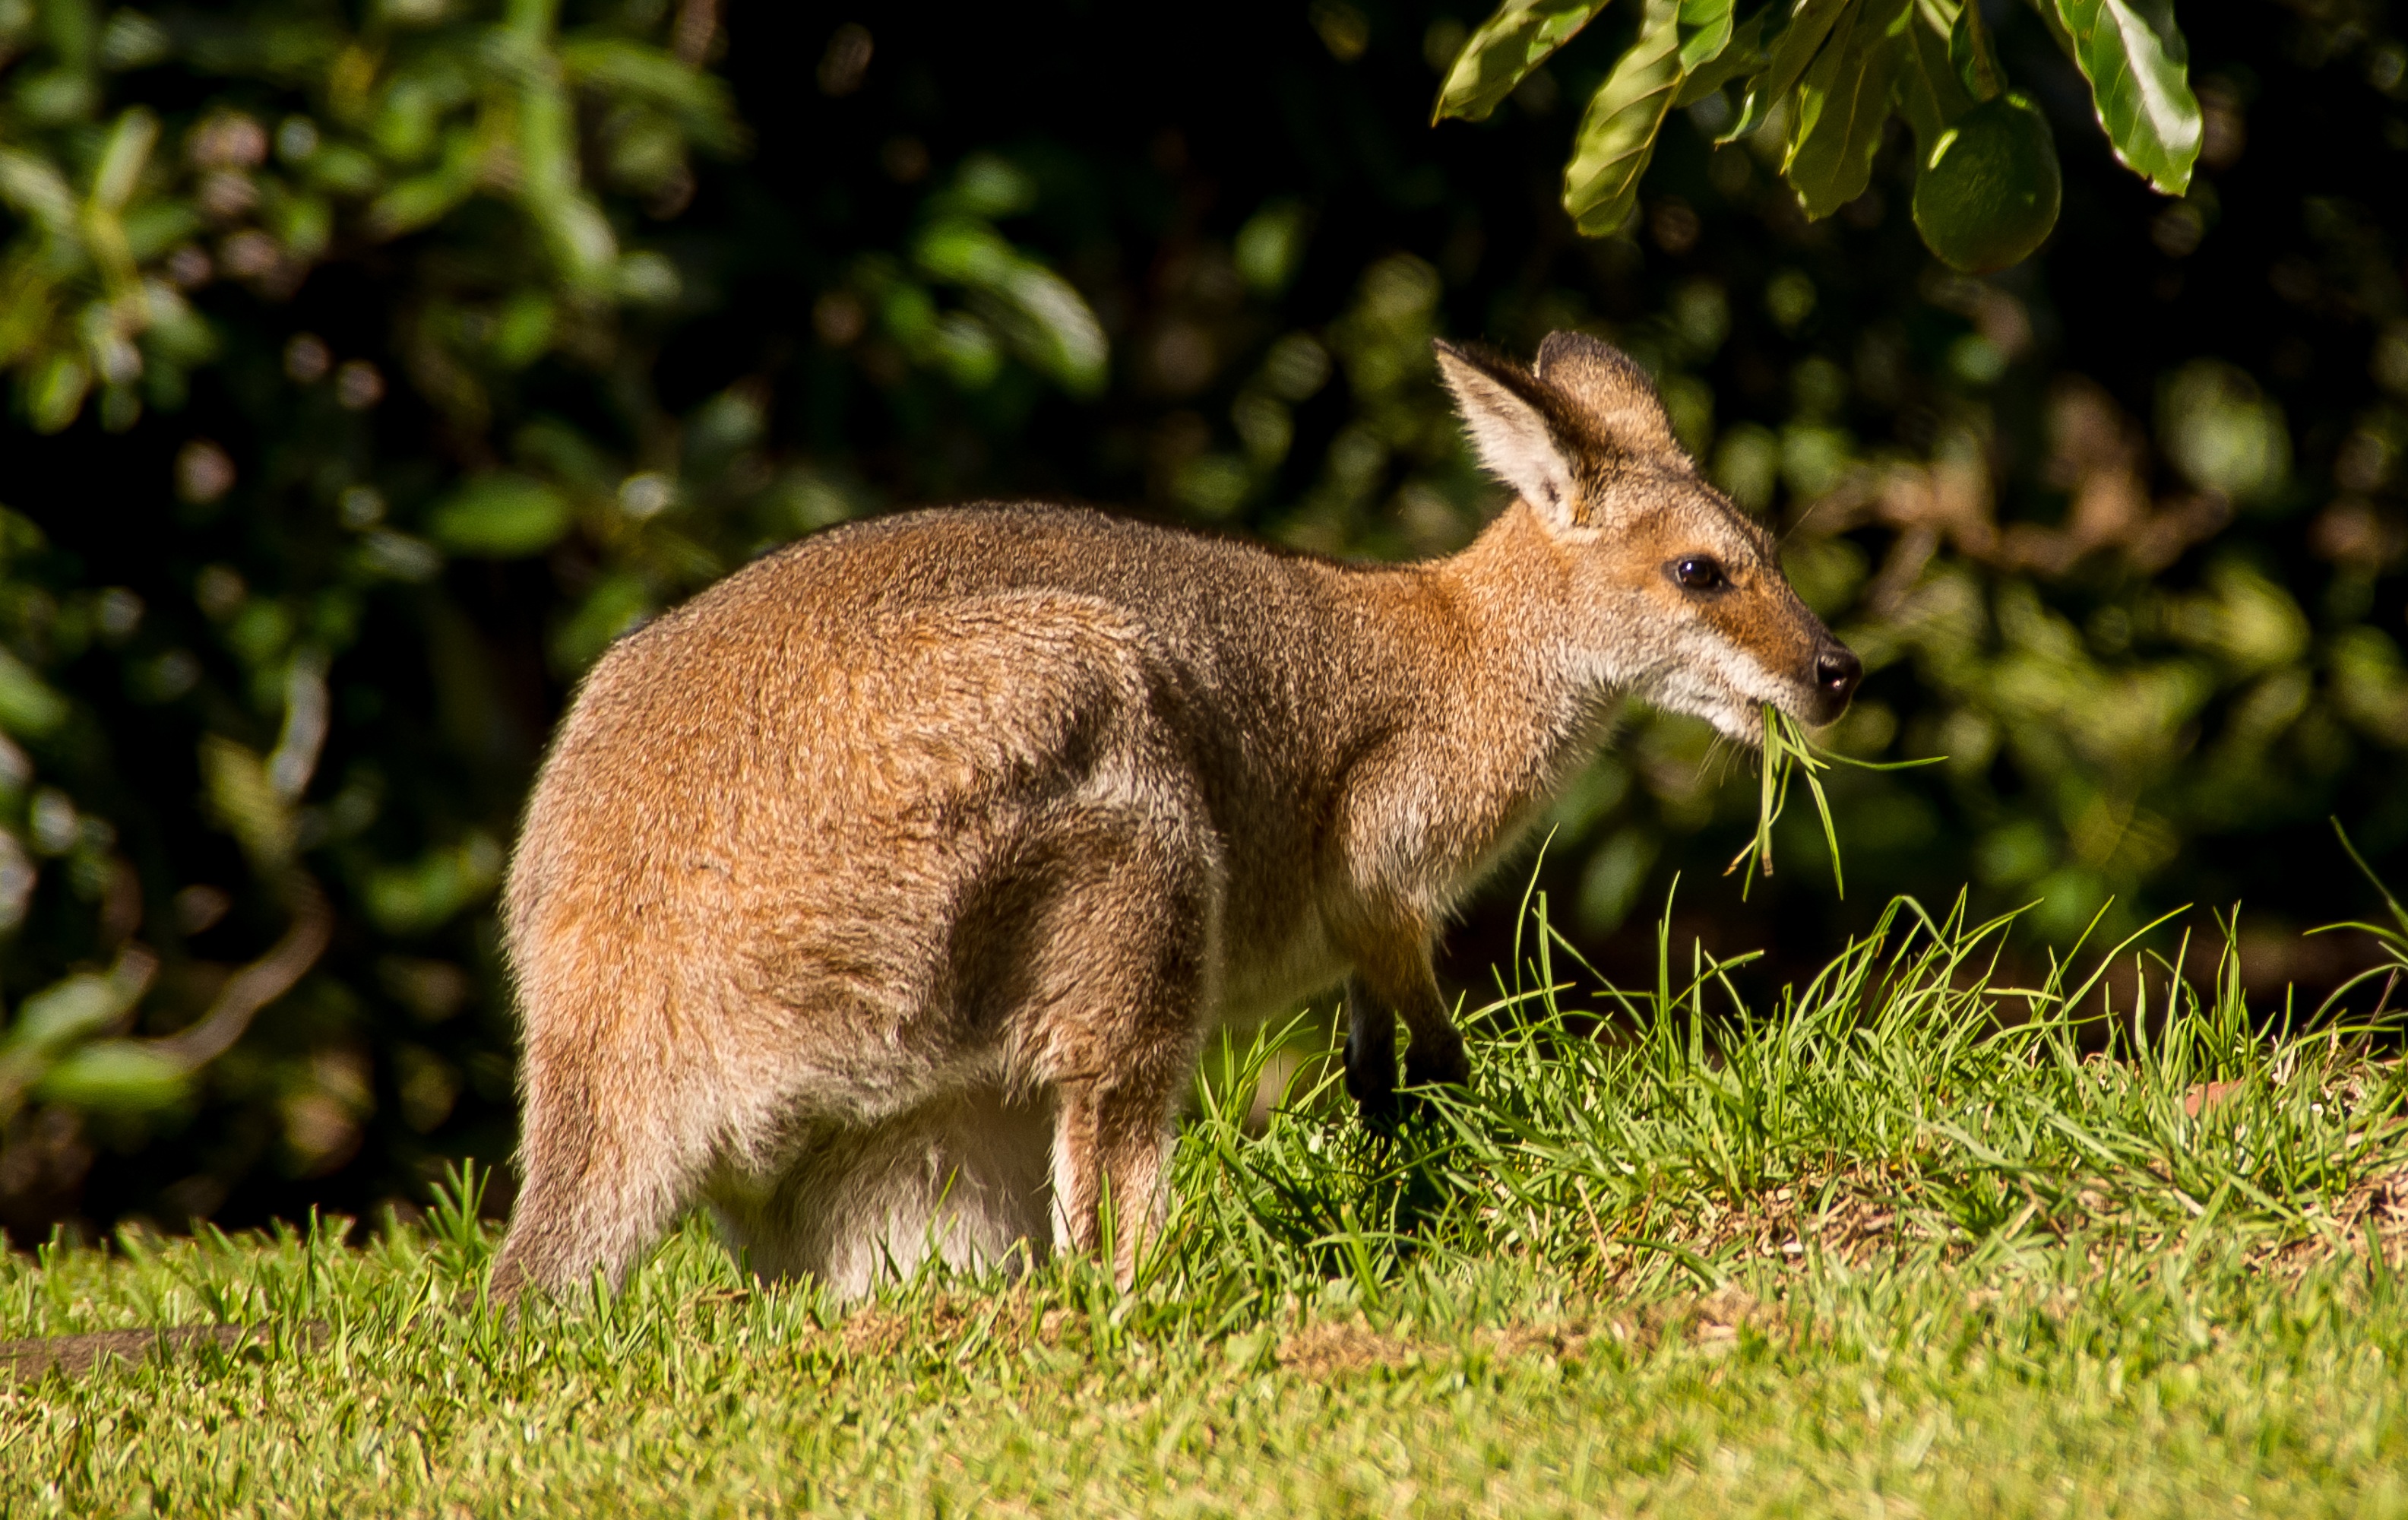
grass, female, wildlife, wild, mammal, fauna, kangaroo, wallaby, hare, australia, eating, vertebrate, queensland, marsupial, white tailed deer, macropodidae, rednecked wallaby, kit fox, rabits and hares